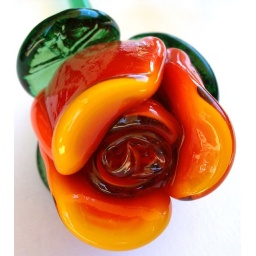
glass flower from Venice in italy... &lt;b&gt;best viewed Large&lt;/b&gt;